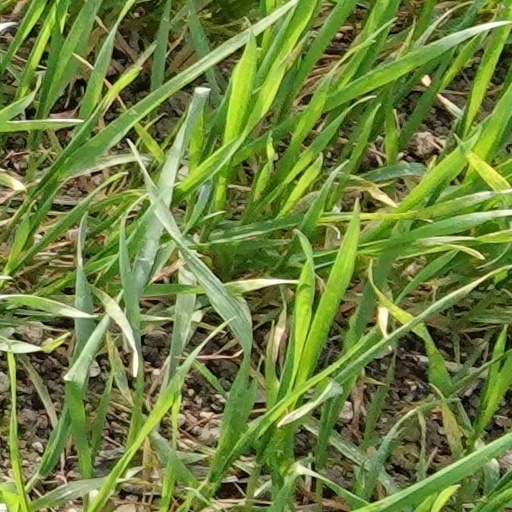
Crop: wheat